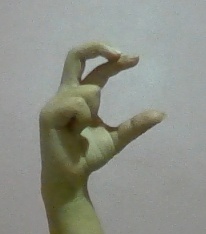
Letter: thal